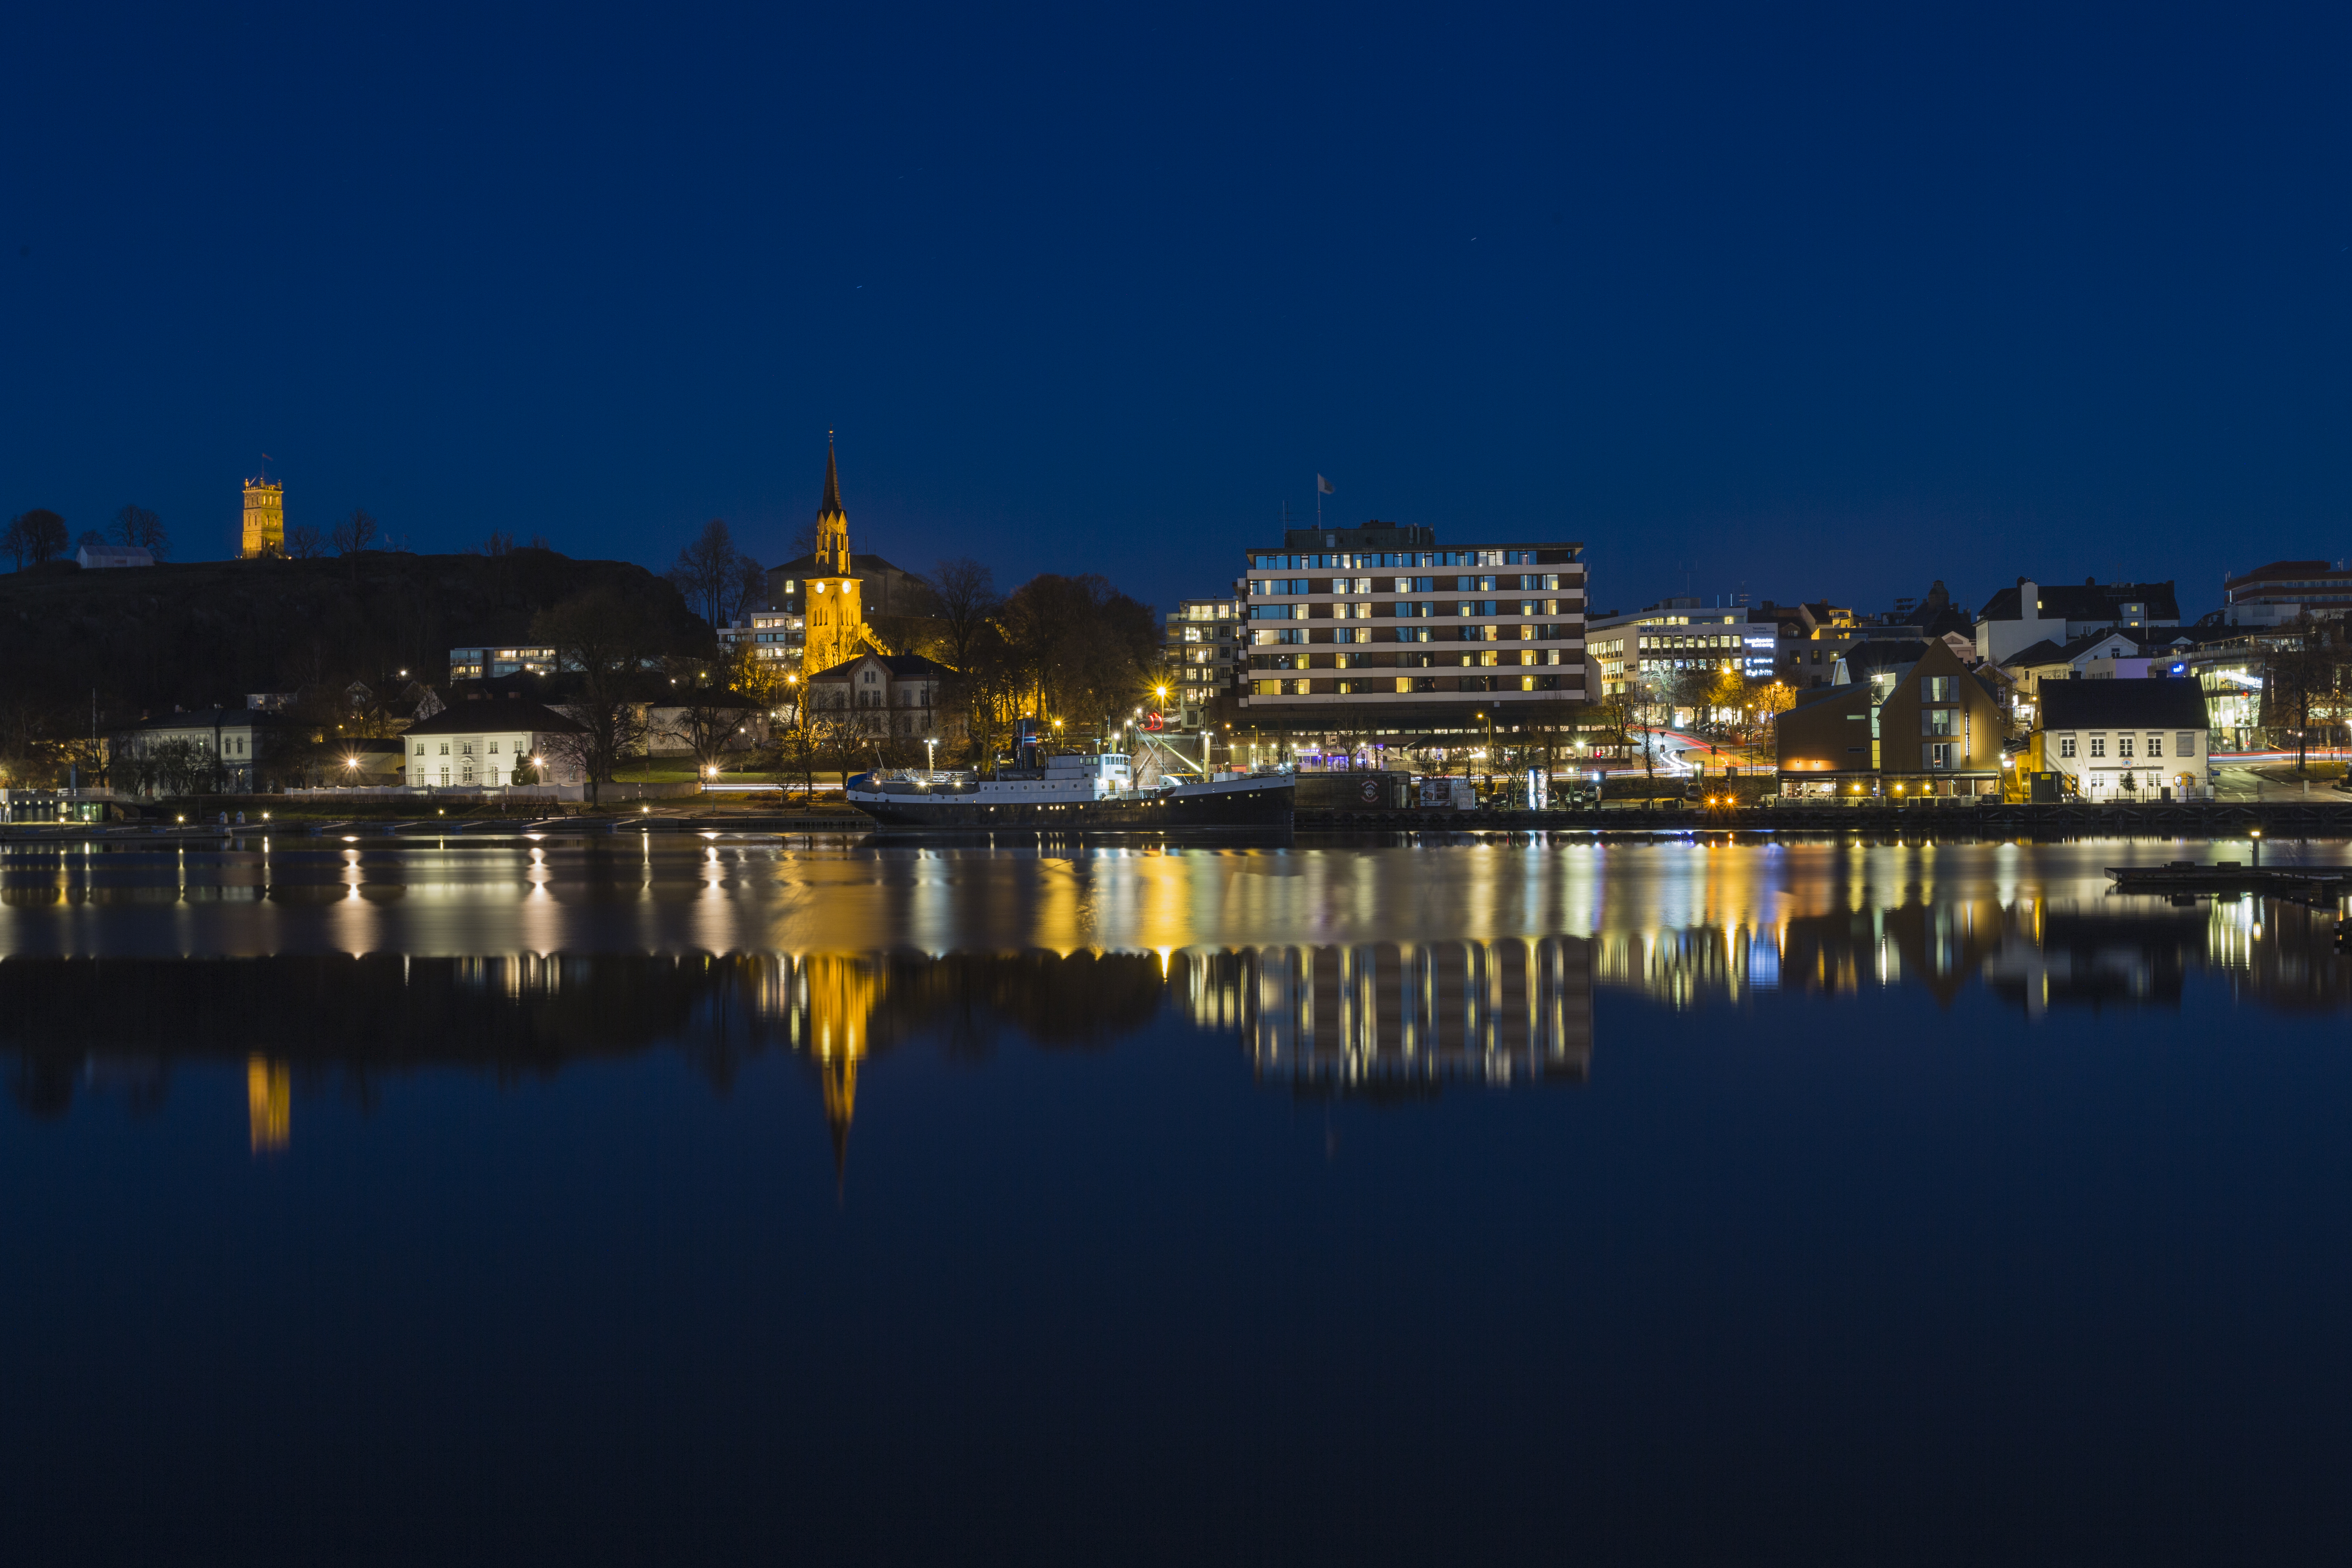
water, horizon, architecture, skyline, night, morning, dawn, city, river, cityscape, panorama, dusk, evening, reflection, waterfront, illuminated, outdoors, buildings, human settlement